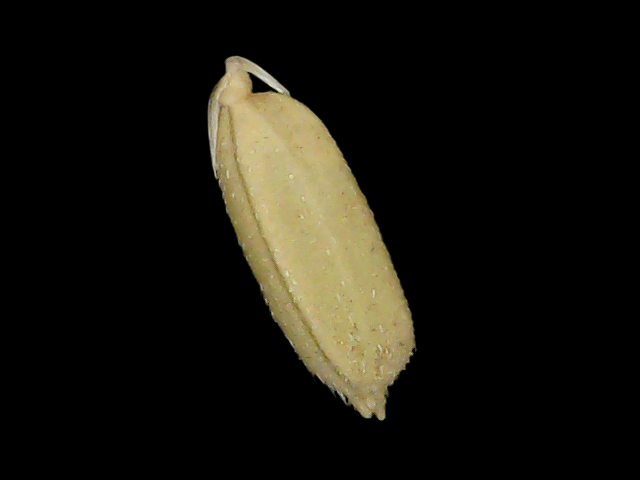
Rice variety: Bd52